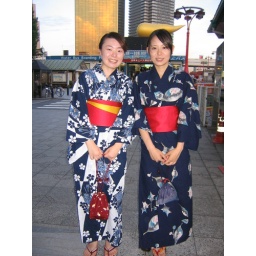
Japan - Tokyo - Girls in Traditional dress Asahi building behind